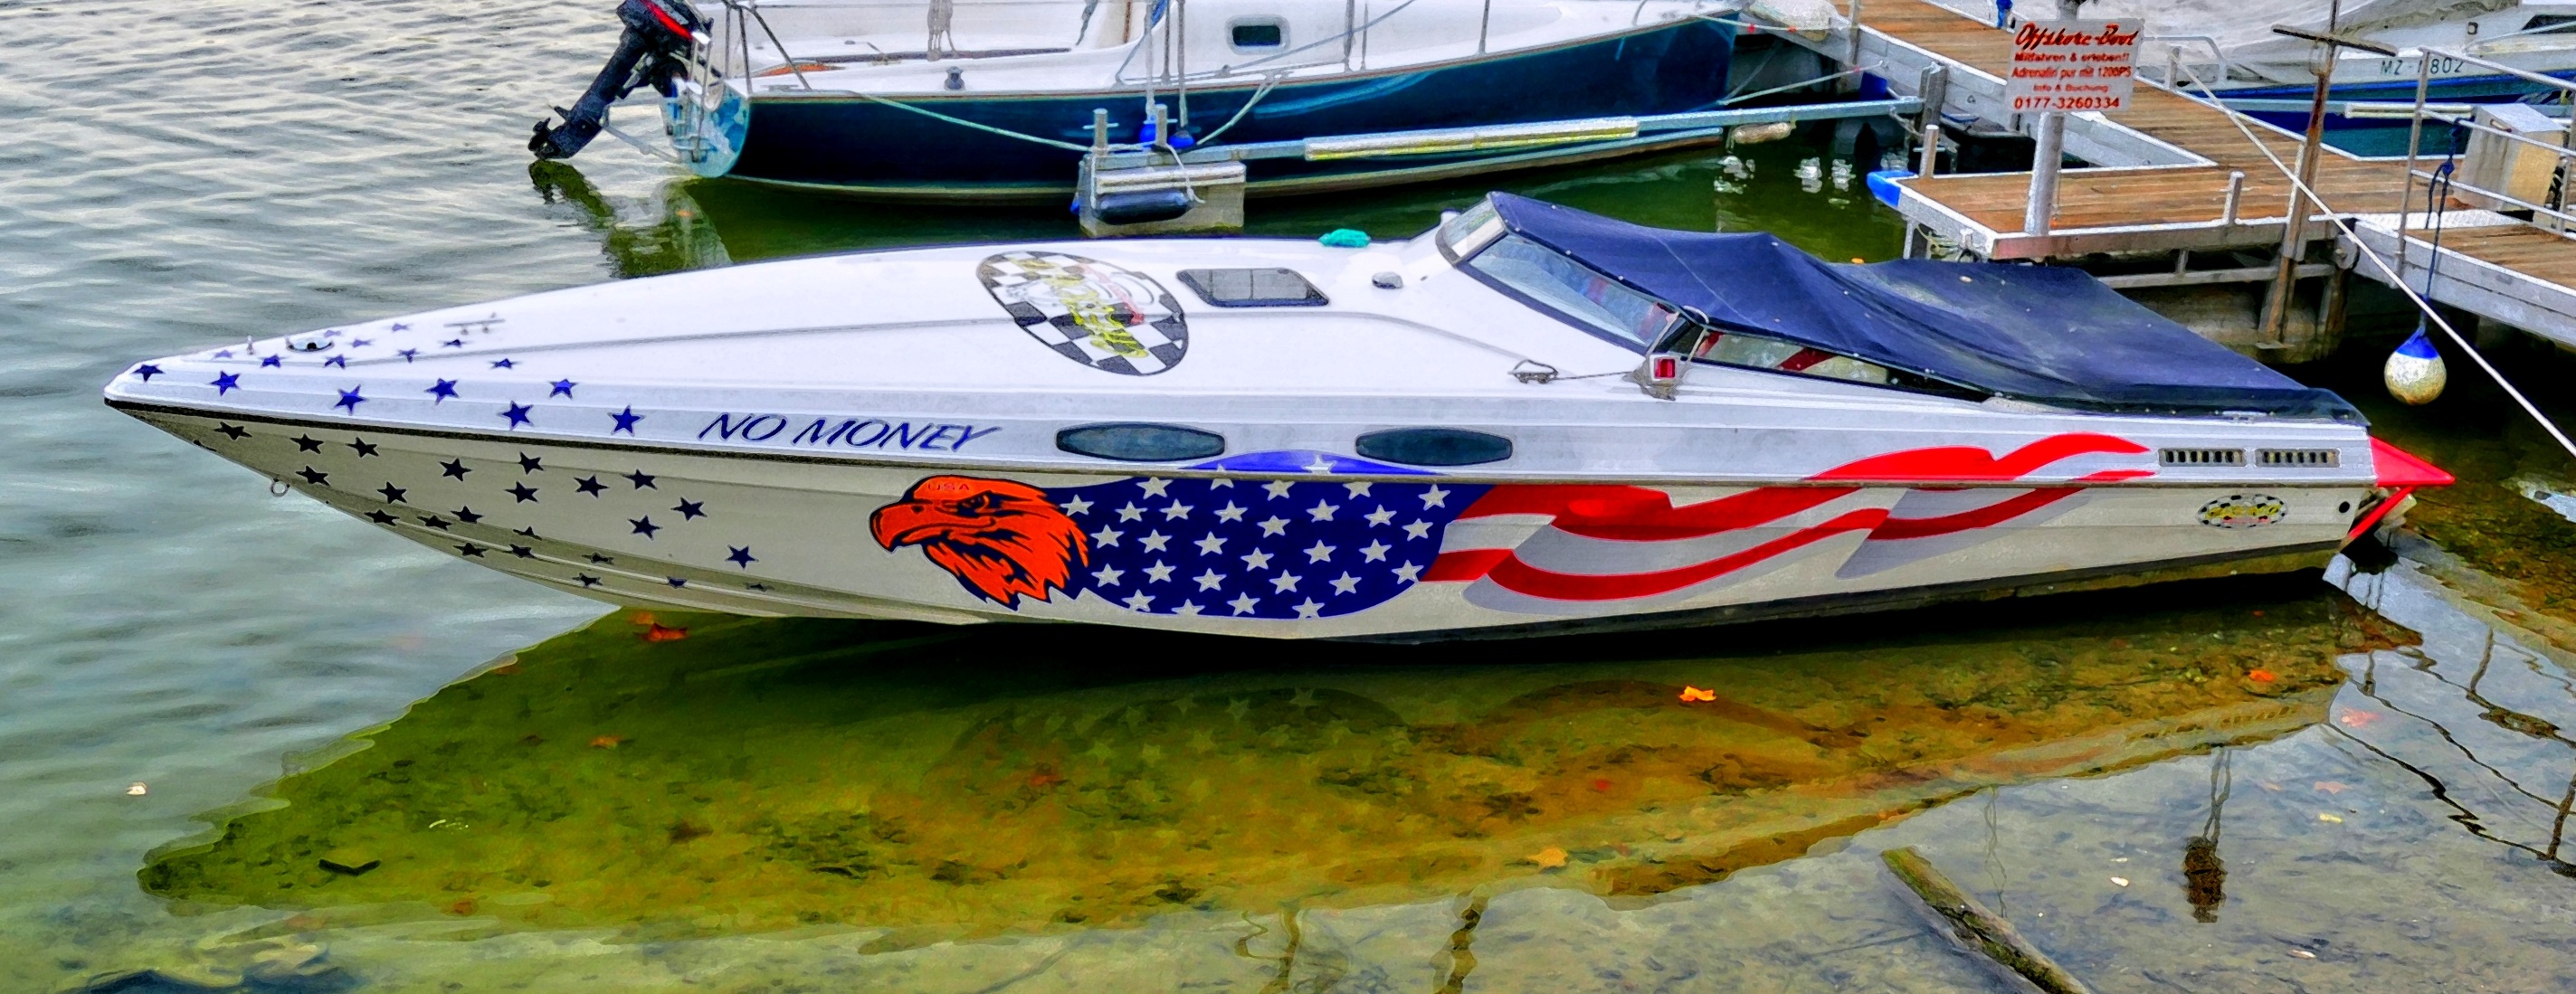
water, boat, boot, vehicle, sailing, motorboat, speedboat, boating, watercraft, ecosystem, powerboat, dinghy, racing boat, watercraft rowing, powerboating